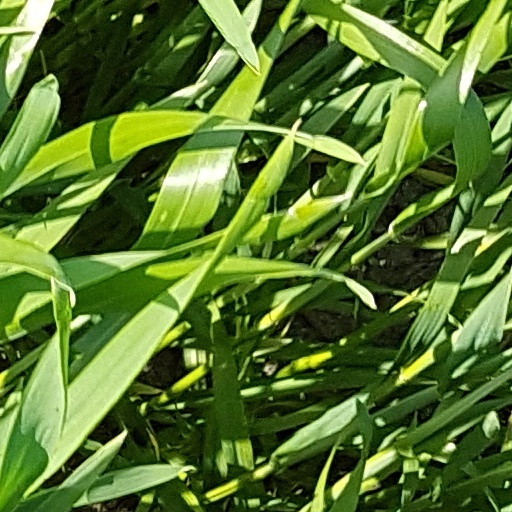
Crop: wheat